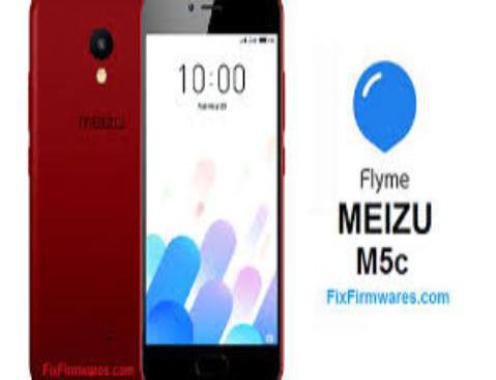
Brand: meizu
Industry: Electronic